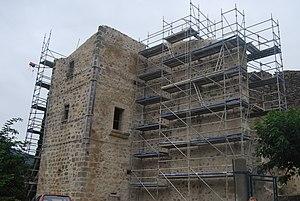
Le château de Bugarach, Aude, en rénovation à l'été 2011. This building is inscrit au titre des Monuments Historiques. It is indexed in the Base Mérimée, a database of architectural heritage maintained by the French Ministry of Culture,
Bugarach est une commune française située dans le département de l'Aude, en région Occitanie. En 2014, elle comptait 230 Bugarachois. Le Pech de Bugarach, point culminant du massif des Corbières, se situe sur la commune. Le village est traversé par la Blanque, rivière qui se jette dans la Sals. Les premières traces du village remontent au XIIIᵉ siècle, il joua un rôle important dans le développement économique de la haute vallée de l'Aude au XIXᵉ siècle. Bugarach se trouve sur le sentier cathare, chemin de randonnée qui se rend de Port-la-Nouvelle dans l'Aude à Foix en Ariège.